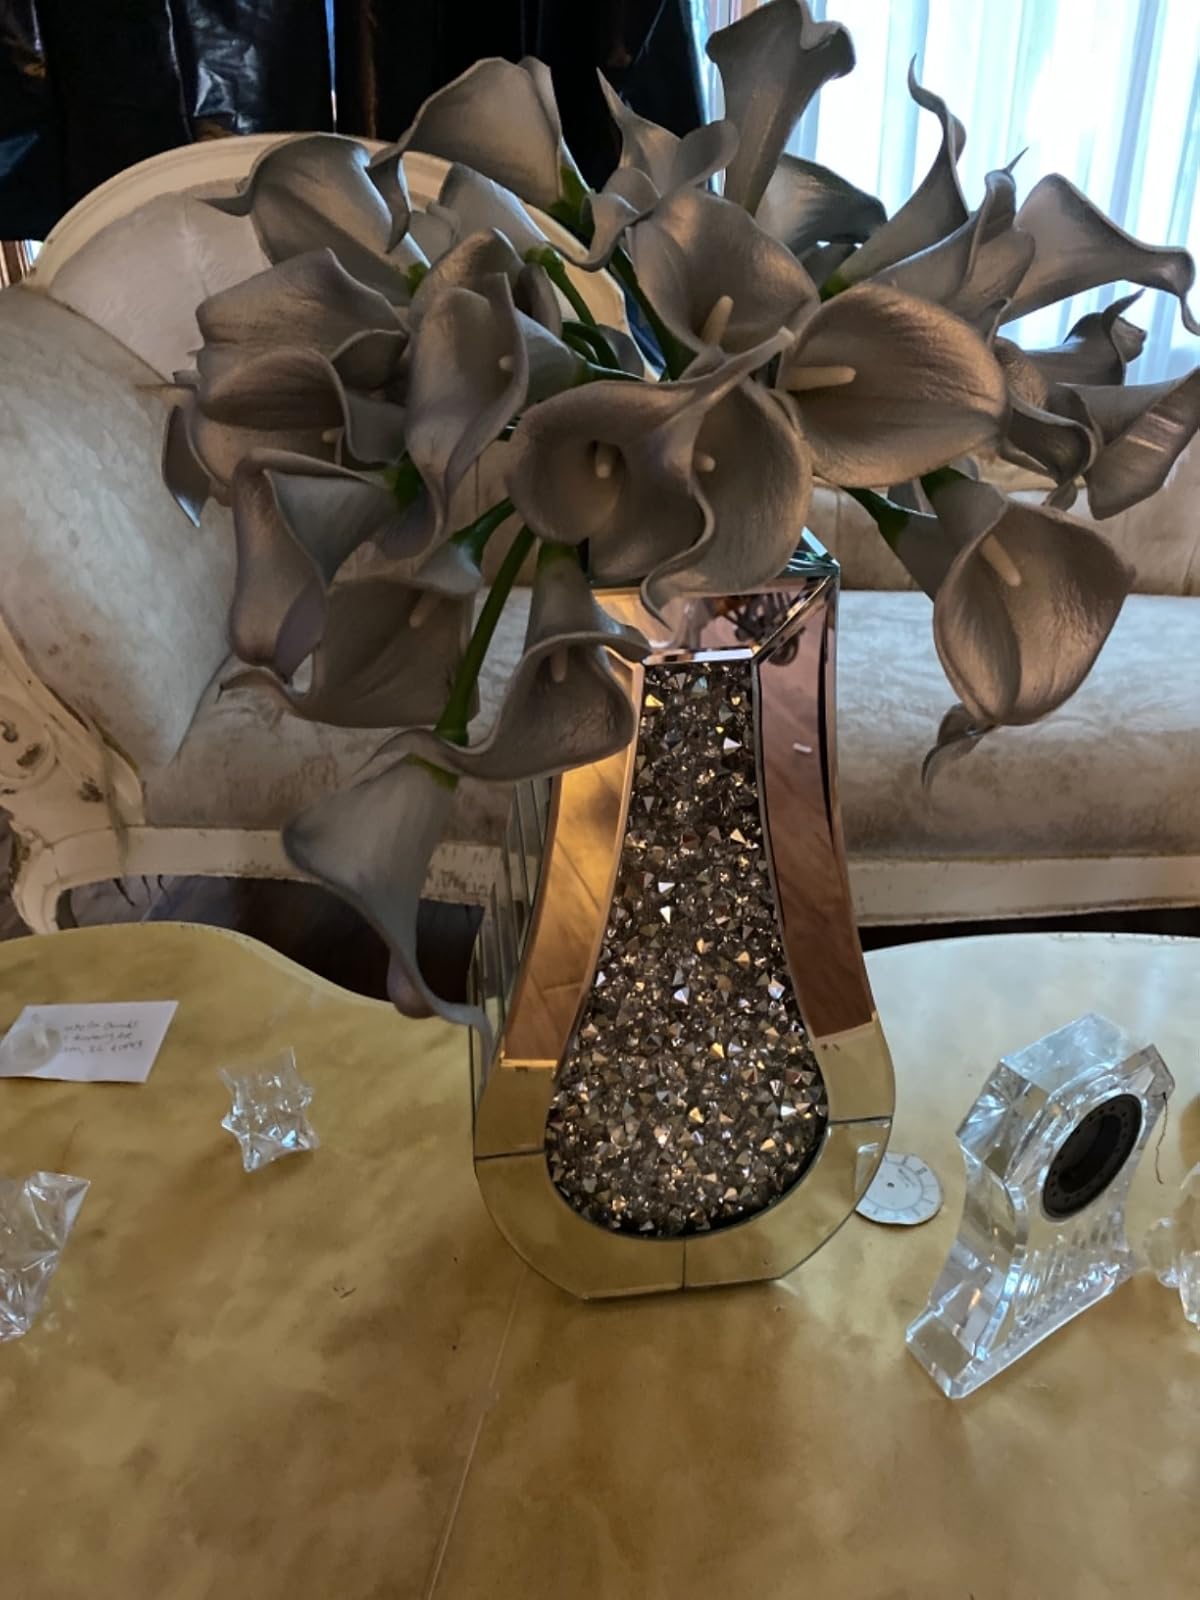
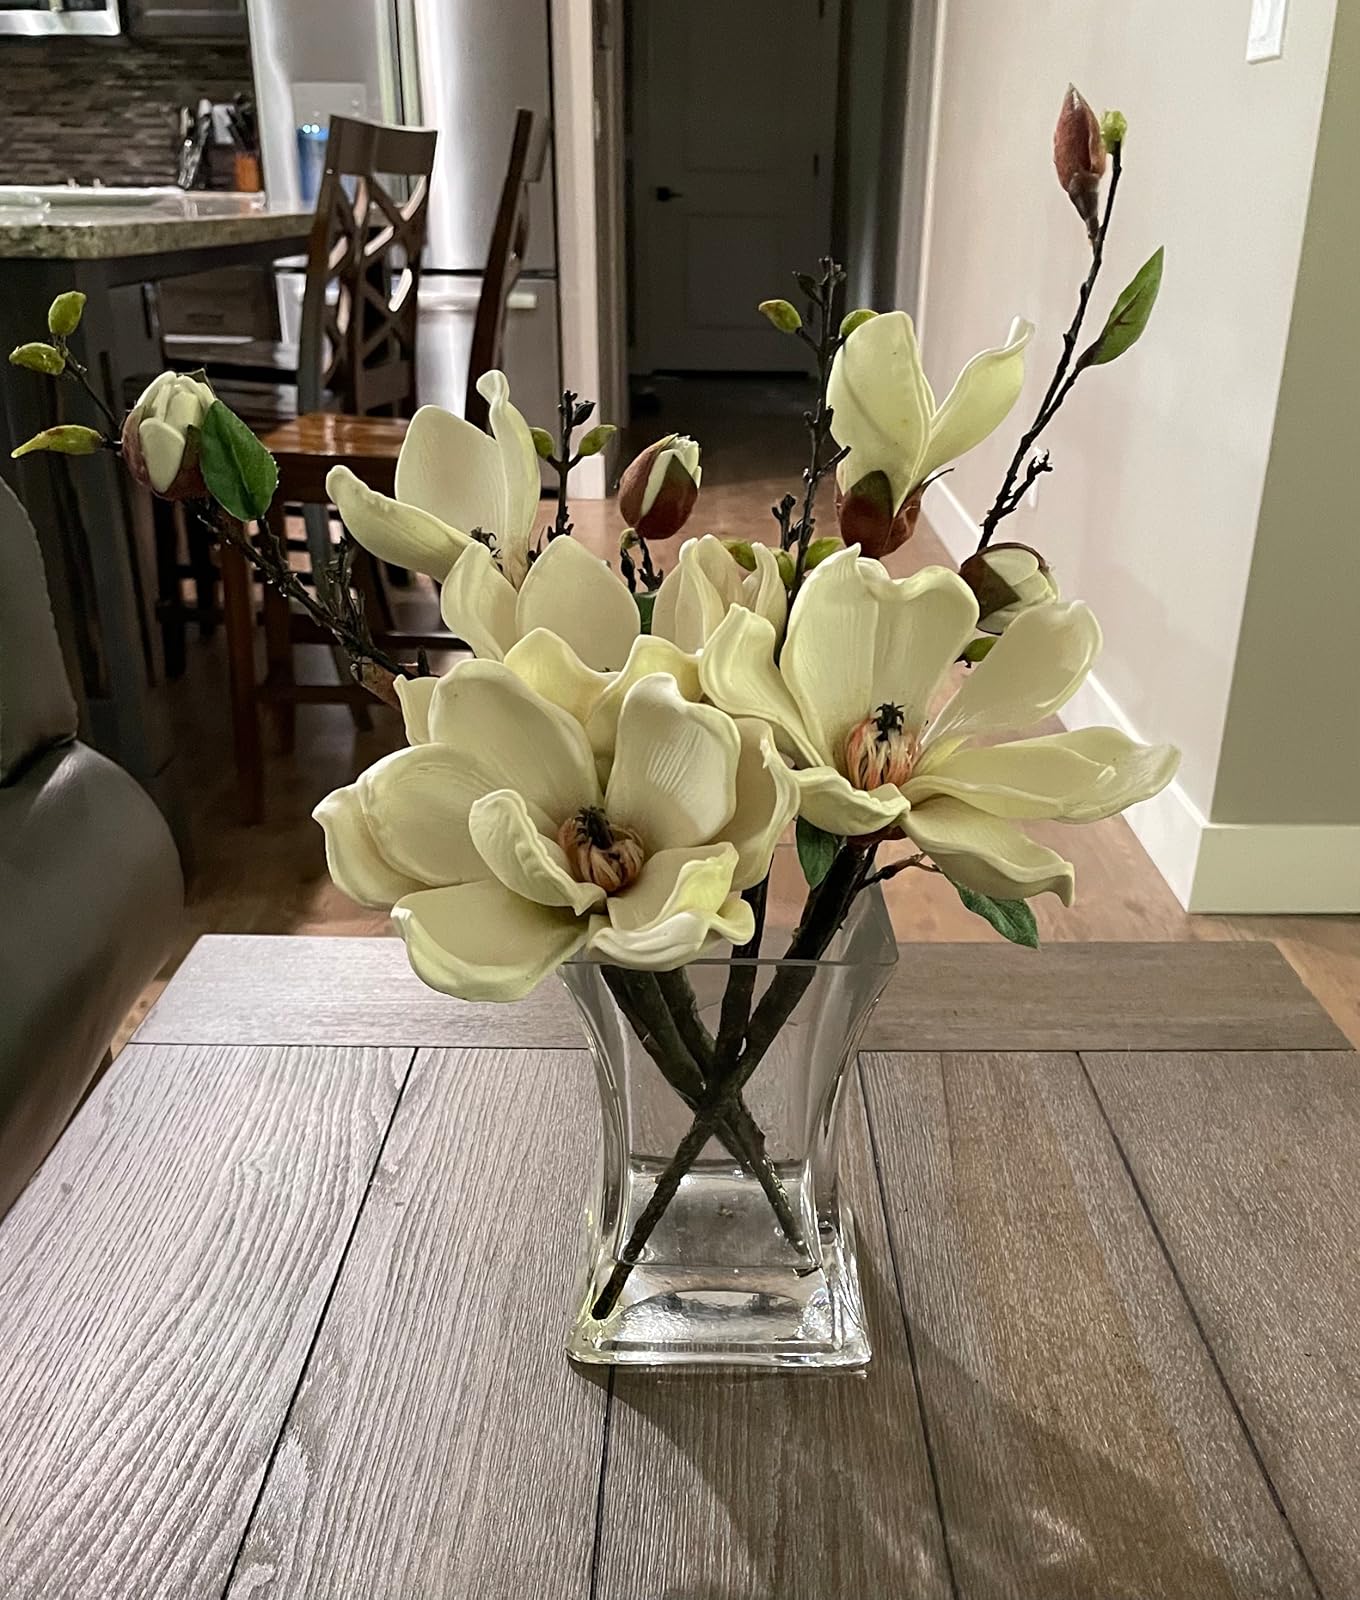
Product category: vase
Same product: no